Symphony of the New World

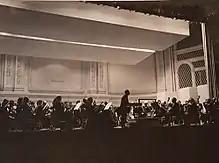
Benjamin Steinberg conducting the premiere concert of the orchestra at Carnegie Hall on May 6, 1965

The Symphony of the New World was a symphony orchestra based in New York City. It was the first racially integrated orchestra in the United States. The Symphony gave its debut concert on 6 May 1965 at Carnegie Hall, conducted by Benjamin Steinberg, who said of the orchestra: "We have a lot of talent in this city, and we have to create the opportunities to present it to the public".